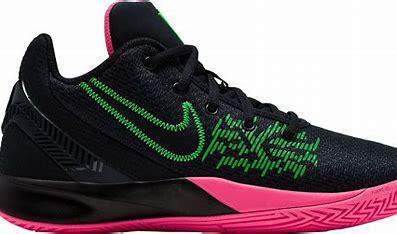
Brand: Nike
Model: Kyrie Flytrap 5